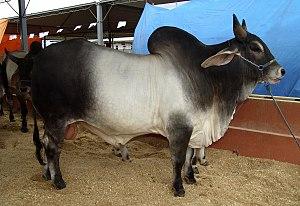
La kankrej est une race bovine indienne. Elle est aussi connue sous les noms de bannai, nagar, talabda, vadhiyar, vaghiyar, wagad, waged, wadhiar, wadhir ou wadial.
Le guzera, guzerat, guzerath, gujerati ou encore gujerat est une race bovine d'origine brésilienne.